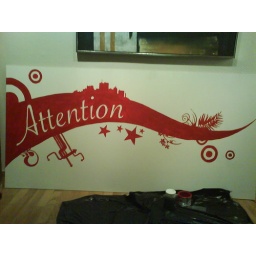
this is a design to a bar in a bus in norway.